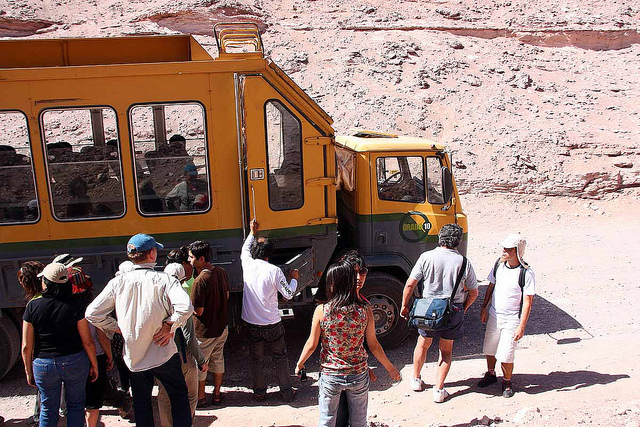
Many people stand near a bus waiting to board

Tourists wait to get into a bus on a desert tour.

A yellow truck-bus driving down a  dirt road.

Passengers outside of a bus with passengers inside.

There is a group of people standing near a bus.